Llanbradach

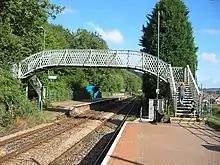
Llanbradach railway station

All that remains of the Walnut Tree viaduct are an abutment, an angled pillar and the Taff Bank pier. The last of these was used in 1977 for the display of messages of goodwill for the Silver Jubilee of Queen Elizabeth. Most of the remaining trackbed north of Walnut Tree Taff's Well is now incorporated into the Taff Trail. The remaining Cadoxton Junction–Trehafod Junction (latterly Trefforest Junction) route, former Barry Railway's main line, also closed as a result of the Tynycaeau incident in 1963.